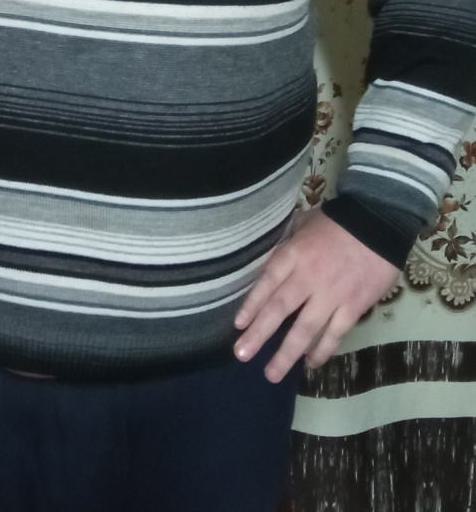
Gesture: no_gesture